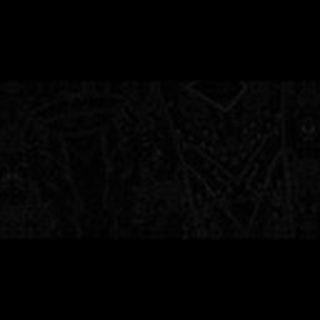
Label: cotton_aphids